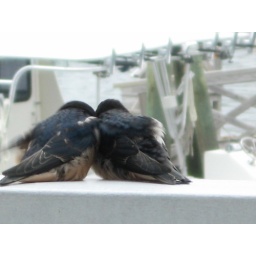
two baby barn swallows sitting on a dock railing in Boothbay Harbor, Maine